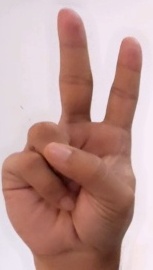
ASL sign: V